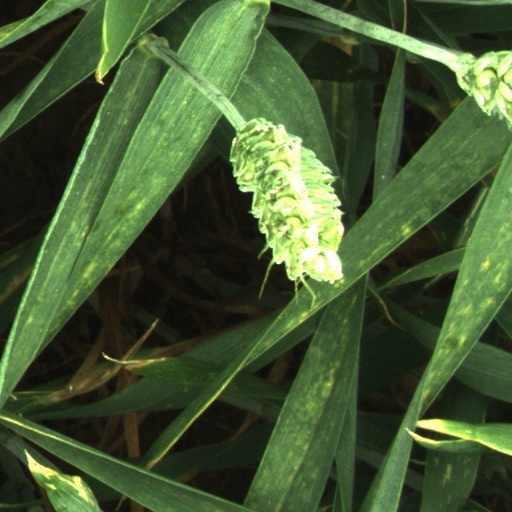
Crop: wheat